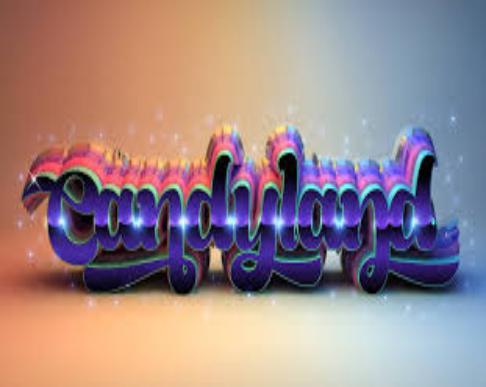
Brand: Candy Land
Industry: Food